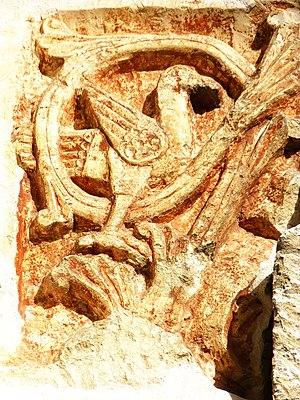
Haute-Normandie
L'abbaye Saint-Pierre de Jumièges est une ancienne abbaye bénédictine fondée par saint Philibert, fils d'un comte franc de Vasconie vers 654 sur un domaine du fisc royal à Jumièges dans le département de la Seine-Maritime. Elle applique la règle de saint Benoît dès la fin du VIIᵉ siècle après l'avoir utilisée probablement avec la règle de saint Colomban.